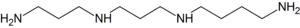
La thermospermine est une polyamine de formule H₂N–CH₂–CH₂–CH₂–CH₂–NH–CH₂–CH₂–CH₂–NH–CH₂–CH₂–CH₂–NH₂. C'est un intermédiaire métabolique de la biosynthèse de la spermine et se forme à partir de S-adénosylméthioninamine et la spermidine sous l'effet de la thermospermine synthase.